Rutan Boomerang

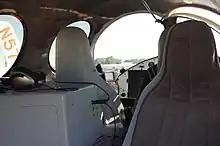

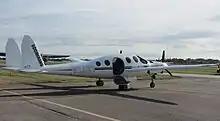
Boomerang with both doors open

The Boomerang was designed around the specifications of the Beechcraft Baron 58, one of the best known and most numerous twin-engine civilian aircraft. The use of the asymmetrical design allows the Boomerang to fly faster and farther than the Baron using smaller engines, and seating the same number of occupants.